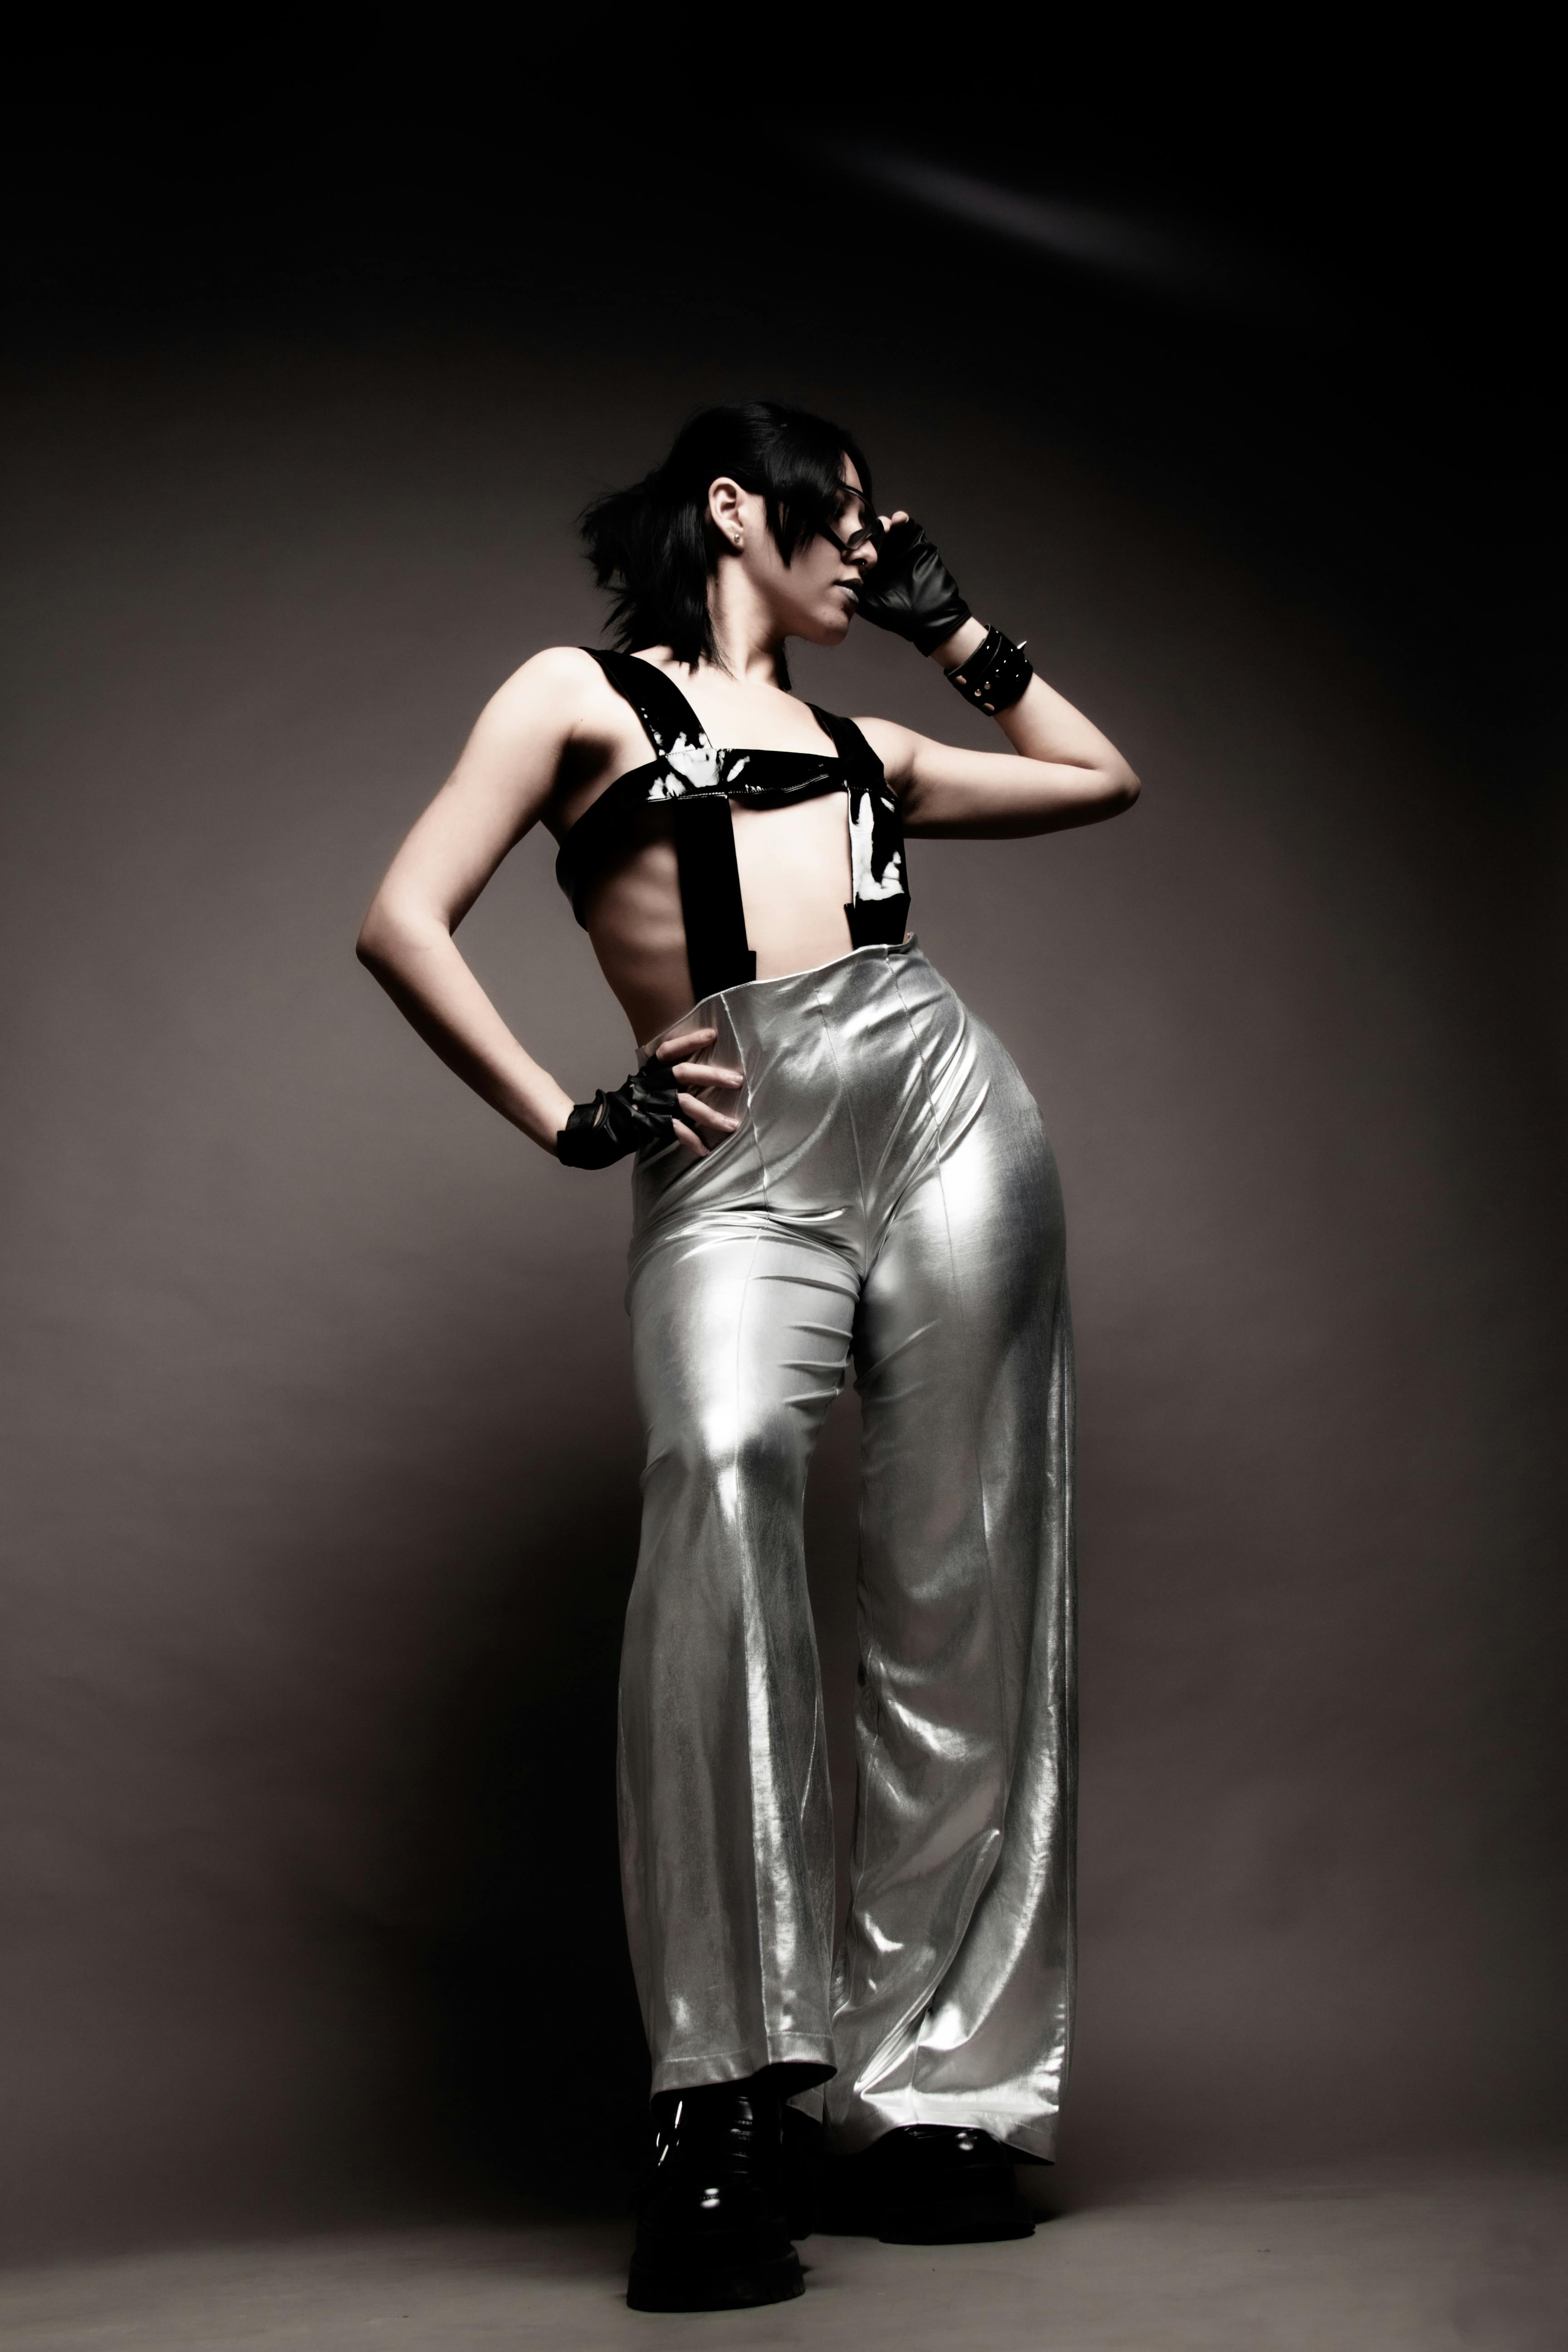
woman, hair, hand, arm, shoulder, latex clothing, leg, flash photography, waist, thigh, knee, fashion design, performing arts, fashion model, entertainment, black hair, art model, fetish model, latex, long hair, trunk, human leg, art, elbow, event, formal wear, high heels, abdomen, sandal, haute couture, sitting, darkness, gown, performance art, dancer, satin, eyewear, figurine, choreography, performance, monochrome, leather, photo shoot, jewellery, monochrome photography, public event, model, costume, ankle